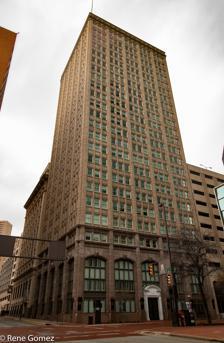
Building: Farmers and Mechanics National Bank (Fort Worth)
Country: United States of America
Year built: 1921
United States historic place Farmers and Mechanics Bank Building U.S. National Register of Historic Places Farmers and Mechanics Building in 2016 Farmers and Mechanics National Bank (Fort Worth) Show map of Texas Farmers and Mechanics National Bank (Fort Worth) Show map of the United States Location 714 Main St., Fort Worth, Texas Coordinates 32°45′10″N 97°19′49″W / 32.75278°N 97.33028°W / 32.75278; -97.33028 Area less than one acre Built 1921 ( 1921 ) Architect Sanguinet & Staats , et al. Architectural style Early Commercial NRHP reference No. 12001004 Added to NRHP December 4, 2012 The Farmers and Mechanics National Bank is located at 714 Main Street in Fort Worth, Texas, at the corner of Main and Seventh streets. The building now the  home of the Kimpton Harper Hotel. Designed in the Chicago Style the building was constructed in 1921.  It was designed by the prominent architectural firm Sanguinet and Staats .  The building was constructed during a time when Fort Worth was experiencing tremendous growth as a result of the oil and cattle industry.  It remained the tallest building in Fort Worth until 1957.  The building was vacant from 1997 until 2007 when XTO purchased the building and started renovations. It has also been known as Fort Worth National Bank ; Continental Life ; Transport Life ; A. Davis Men's , and 714 Main . It is a three-part vertical block building. See also National Register of Historic Places portal Texas portal National Register of Historic Places listings in Tarrant County, Texas References